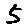
Label: 5